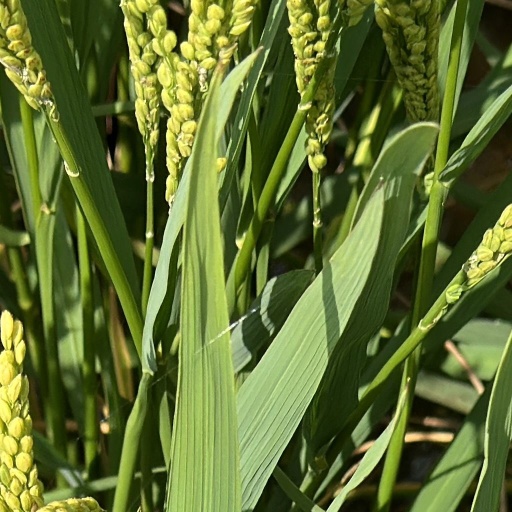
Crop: rice